DAVINCI

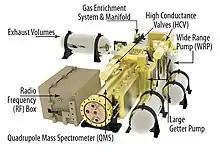
Components of the Venus Mass Spectrometer (VMS) instrument to be installed in the atmospheric probe. The job of VMS is to sample gas during the probe's descent, analyze it, and provide us with information about the chemical composition of the Venusian atmosphere and possible connections to surface mineralogies.

Proposed to be built by NASA's Goddard Space Flight Center (GSFC), VMS will provide the first comprehensive "in situ" surveys of noble and trace gases at Venus, and has the capability to discover new gas species in the Venusian atmosphere. VMS is similar to "Curiosity"s quadrupole mass spectrometer (QMS).